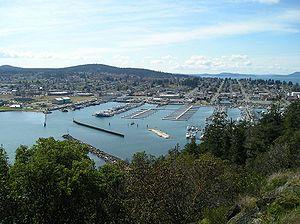
Anacortes est une ville américaine, située dans le comté de Skagit, dans l'État de Washington. Le nom « Anacortes » vient d’Anna Curtis qui était l’épouse d’Amos Bowman, un des premiers colons de l’île Fidalgo. Selon un recensement de 2010, la ville est peuplée de 15 778 habitants. Anacortes est l’une des deux villes principales qui, avec Mount Vernon, forme la région métropolitaine de Mount Vernon-Anacortes.